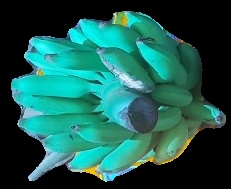
Variety: elakki-bale
Grade: grade2